Transform fault

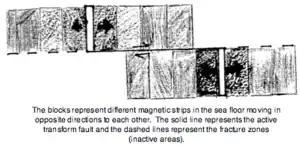
Spreading center and strips

Transform faults move differently from a strike-slip fault at the mid-oceanic ridge. Instead of the ridges moving away from each other, as they do in other strike-slip faults, transform-fault ridges remain in the same, fixed locations, and the new ocean seafloor created at the ridges is pushed away from the ridge. Evidence of this motion can be found in paleomagnetic striping on the seafloor.